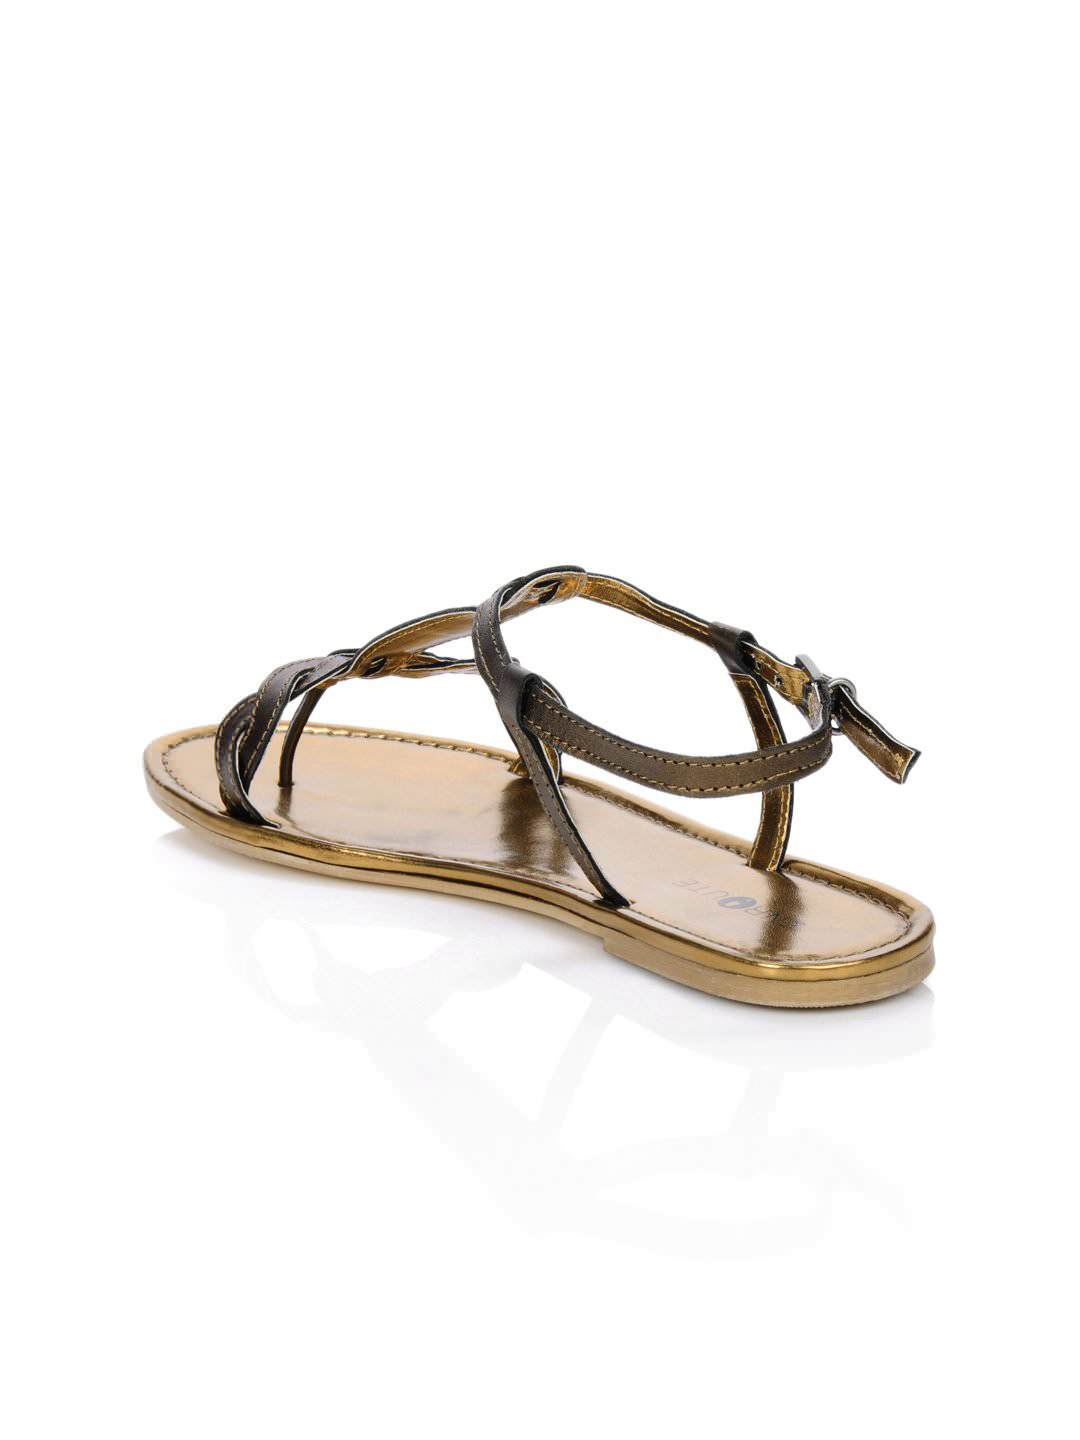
Enroute Women Copper Flats
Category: Footwear / Shoes / Heels
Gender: Women
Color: Copper
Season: Summer 2012
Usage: Casual